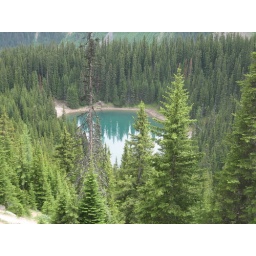
A mirror in the trees